Hitler's prophecy

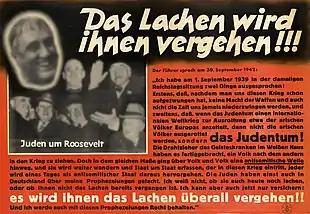
"They Will Stop Laughing!!!", 28 November 1942 issue of "Parole der Woche"

Hitler mentioned the prophecy at a 30 January 1941 speech in the Sportpalast. Kershaw suggests that although Hitler may have had his threat in mind during the intervening years or was reminded of it by a subordinate, it was most likely the clip from "The Eternal Jew" that reminded him.